Carlton Club

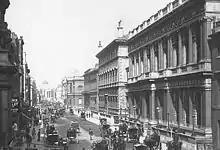
Pall Mall with the Carlton Club, photographed by James Valentine

The club was founded in 1832, by Tory peers, MPs and gentlemen, as a place to coordinate party activity after the party's defeat over the First Reform Act. The 1st Duke of Wellington was a founding member; he opposed the 1832 Reform Act and its extension of the right to vote. The club played a major role in the transformation of the Tory party into its modern form as the Conservative Party. It lost its role as a central party office with the widening of the franchise after the Reform Act 1867, but it remained the principal venue for key political discussions between Conservative ministers, MPs and party managers.